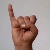
The image shows a hand gesture representing the letter 'I' in Indian Sign Language.